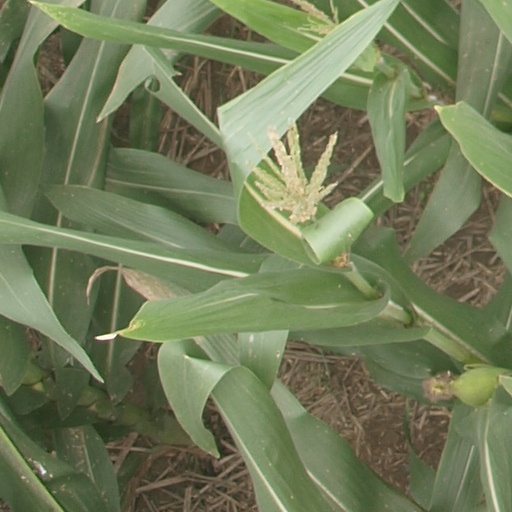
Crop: maize; corn